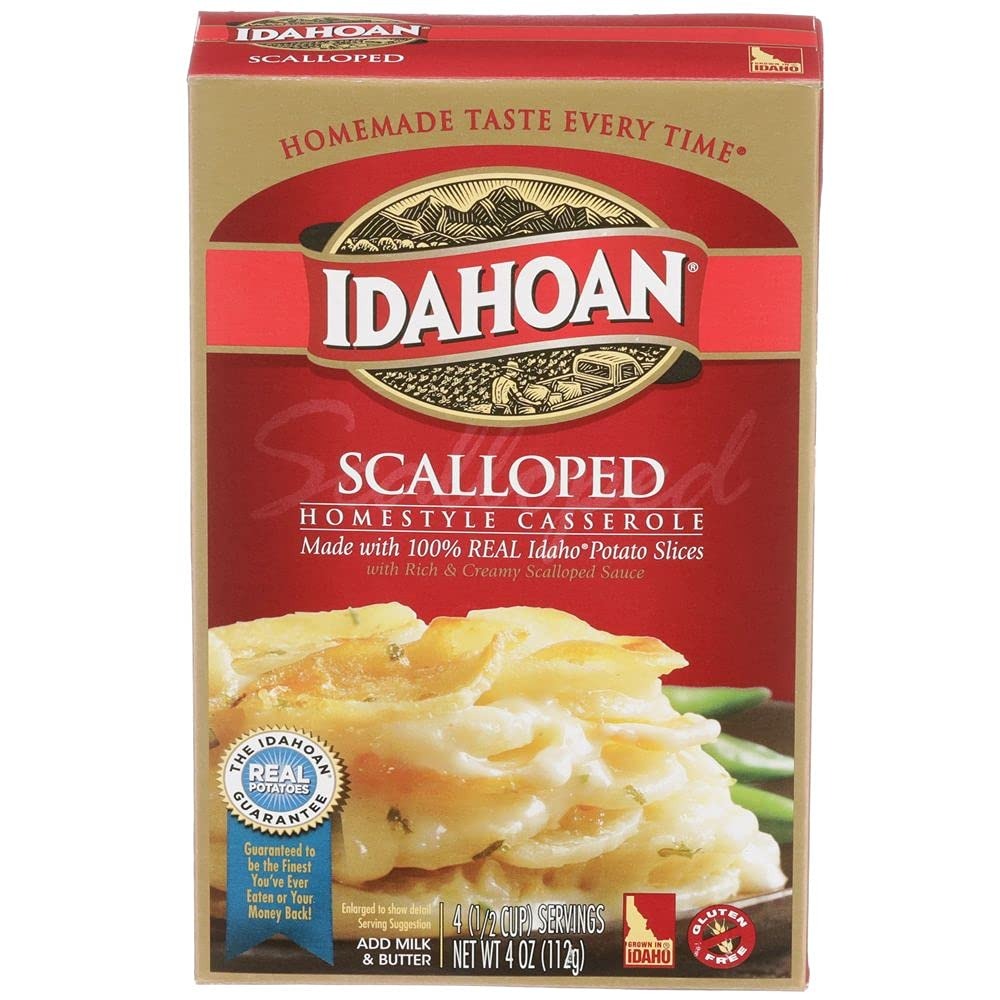
Item Name: Idahoan® Scalloped Homestyle Casserole, 4 oz (Pack of 12)
Bullet Point 1: Made with 100% Real Idaho potatoes
Bullet Point 2: Naturally Gluten-Free
Bullet Point 3: Includes 12 (4oz) pouches, 48 servings
Bullet Point 4: Easy and quick to prepare—simply add water, butter, and milk and ready in minutes
Bullet Point 5: Great to pair with any meat or vegetable for a wholesome family meal
Value: 48.0
Unit: Ounce

Price: 20.99